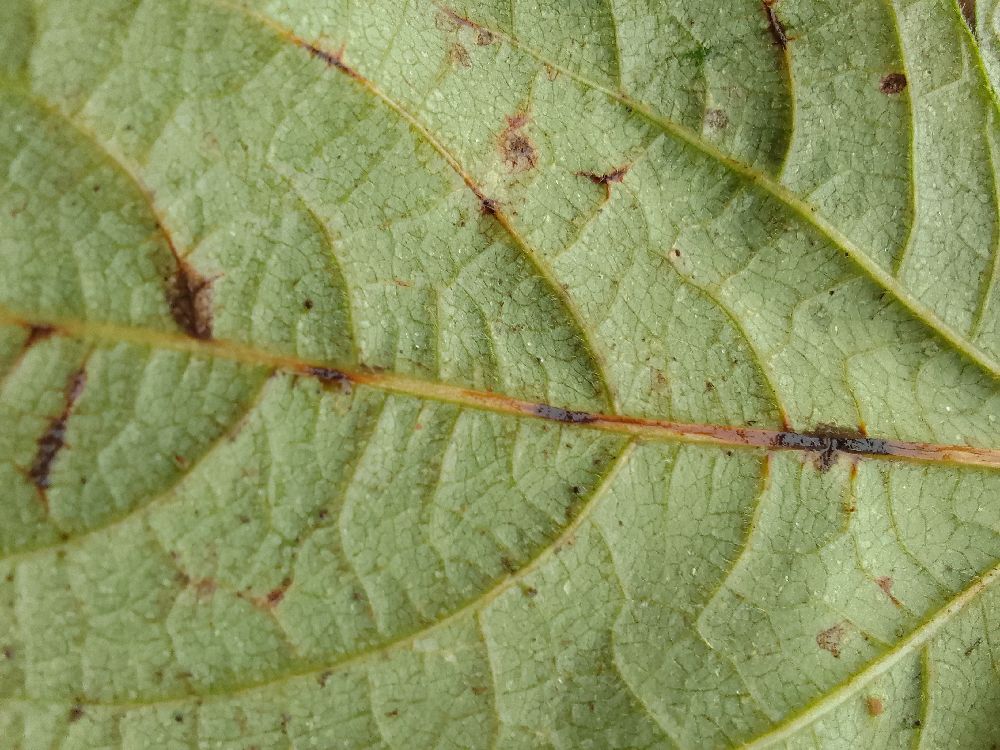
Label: anthracnose